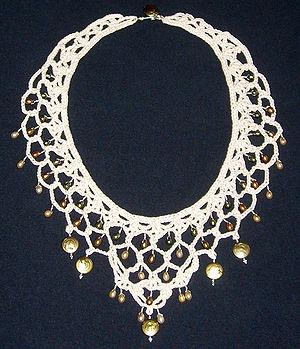
La Rivière de perles est le 61ᵉ roman de la série Bob Morane écrit par Henri Vernes et publié en 1963 par les éditions Gérard et Cie avec une couverture de H. Lievens et des illustrations de G. Forton. Il a été aussi publié chez Marabout Junior, n°254.